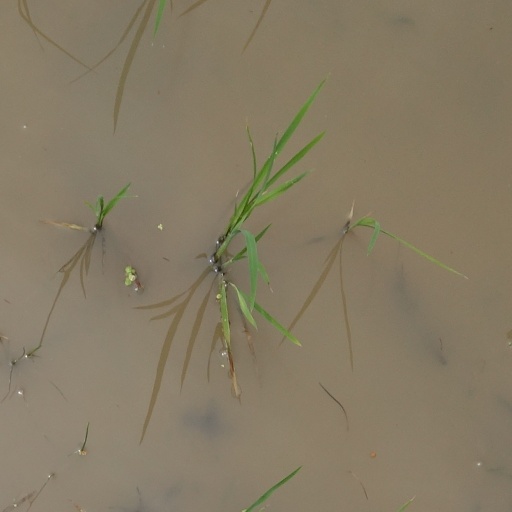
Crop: rice